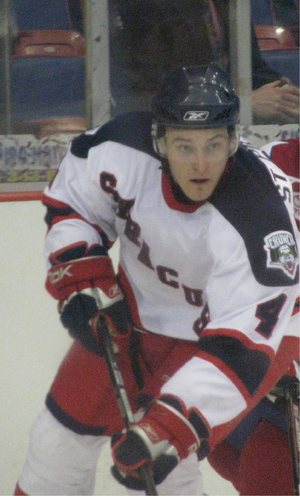
Nicolas Saint-Pierre est un joueur professionnel canadien de hockey sur glace.